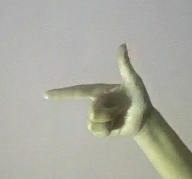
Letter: yaa